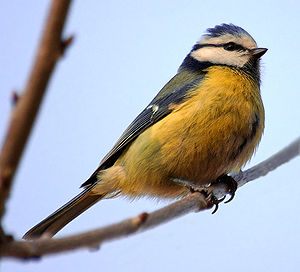
Cyanistes
Blåmejse, Cyanistes caeruleus
Cyanistes er en slægt af fugle i familien mejser. De tre arter findes udbredt i Europa, Mellemøsten, Centralasien og Nordafrika.